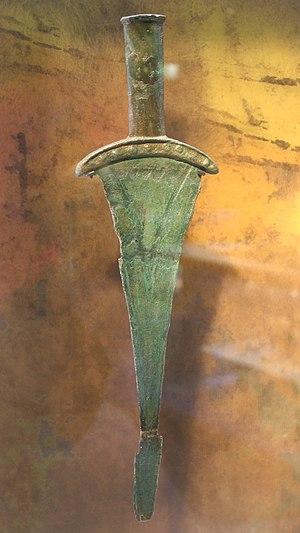
Le IIᵉ millénaire av. J.-C. a débuté le 1ᵉʳ janvier 2000 av. J.-C. et s’est achevé le 31 décembre 1001 av. J.-C. dans le calendrier julien proleptique.